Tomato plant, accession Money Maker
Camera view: bottom (45 deg); turntable rotation: 240 degrees
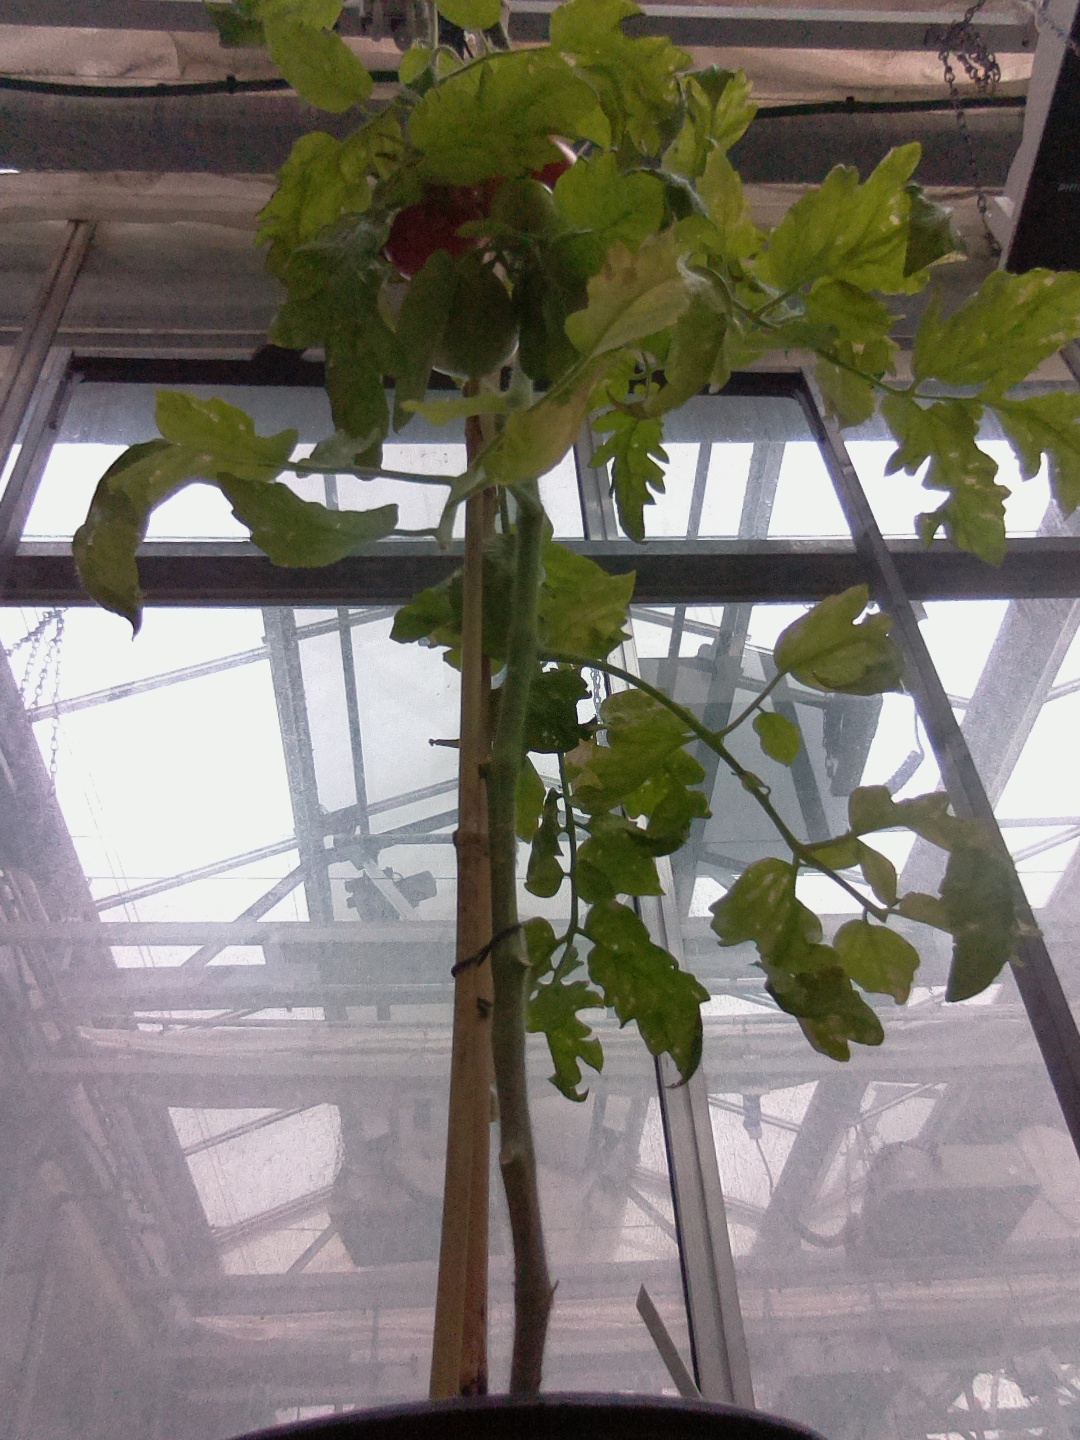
BBCH growth stage 87: 70%-80% of fruits show typical fully ripe color